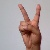
The image shows a hand gesture representing the letter 'V' in Indian Sign Language.